Stendal nuclear power plant

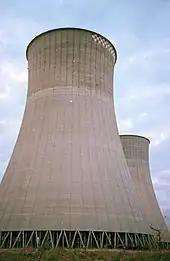
Two cooling towers (1995)

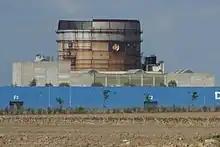
The remains of the reactor building

Stendal Nuclear Power Station is a nuclear power station which was never completed. It was located in East Germany, near the city of Arneburg, Stendal in Bezirk Magdeburg, today's Saxony-Anhalt.